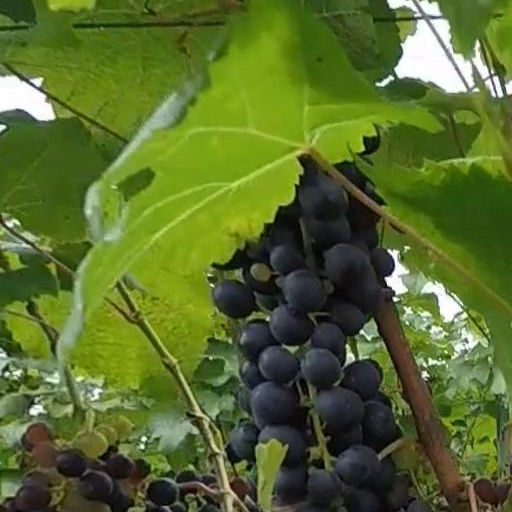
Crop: grape